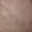
Label: cloud